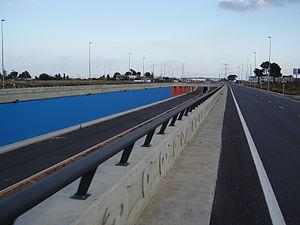
La CS-22 est autoroute urbaine de 11,5 km environ qui relie la N-340 au sud au Port de Castellón située à l'est de la ville.